Tropical Storm Edouard (2008)

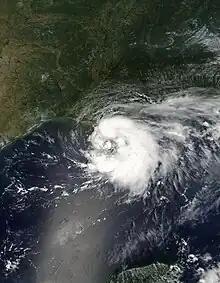
Tropical Storm Edouard near peak intensity on August 4

Tropical Storm Edouard brought coastal and minor inland flooding to Louisiana and Texas in August 2008. The fifth tropical cyclone and fifth named storm of the hurricane season, Edouard developed from a trough in the northern Gulf of Mexico on August 3. After developing into a tropical depression, it gradually strengthened and was upgraded to Tropical Storm Edouard on August 4. However, northerly wind shear initially halted any further significant intensification and also caused the storm to struggle to maintain deep convection over the center. Edouard eventually intensified further and peaked as a strong tropical storm with winds of 65 mph (100 km/h) on August 5. Shortly thereafter, the storm made landfall near Gilchrist, Texas later that day. Edouard quickly weakened and was downgraded to tropical depression by early on August 6, six hours before degenerated into a remnant low pressure area.